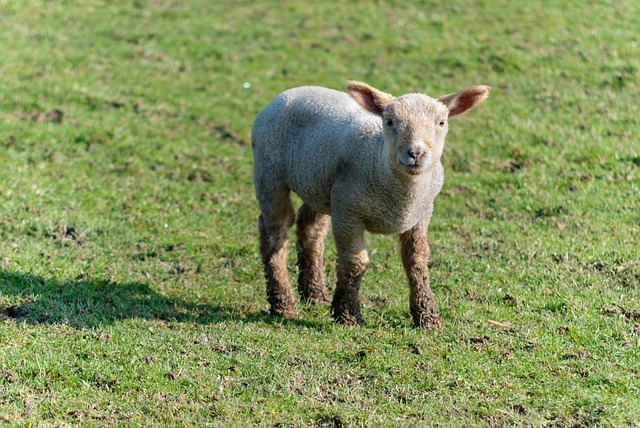
Label: pecora